Lisa Murkowski

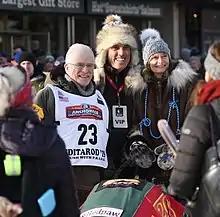
Murkowski and Verne Martell pose with Jeff King during the ceremonial start of the 2019 Iditarod.

In 2021, when asked whether she would remain a Republican, Murkowski replied, "if the Republican Party has become nothing more than the party of Trump, I sincerely question whether this is the party for me", but added, "I have absolutely no desire to move over to the Democratic side of the aisle. I can't be somebody that I'm not." In 2024, when asked if she intended to remain a Republican, Murkowski replied that she was "independently minded". Asked whether that meant she might drop her party affiliation, she responded: "I am navigating my way through some very interesting political times. Let's just leave it at that." She later added that she was "not attached to a label" and was "more comfortable with that identity [...] than with an identity […] as a Republican, as a party person", but that she would remain a registered Republican. Murkowski has criticized DOGE, saying she refuses to compromise her integrity by remaining silent. In April 2025, when questioned about the political climate, she said, "We are all afraid", adding, "retaliation is real".